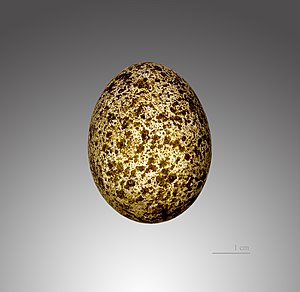
Dværgfalk / Ynglebiologi
Dværgfalkens æg
Dværgfalken er en lille rovfugl, der har en cirkumpolar udbredelse. Den lever mest af spurvefugle, der jages ved lav flugt over jorden. Fuglen træffes i Danmark især forår og efterår som gæst fra Sverige og Norge.